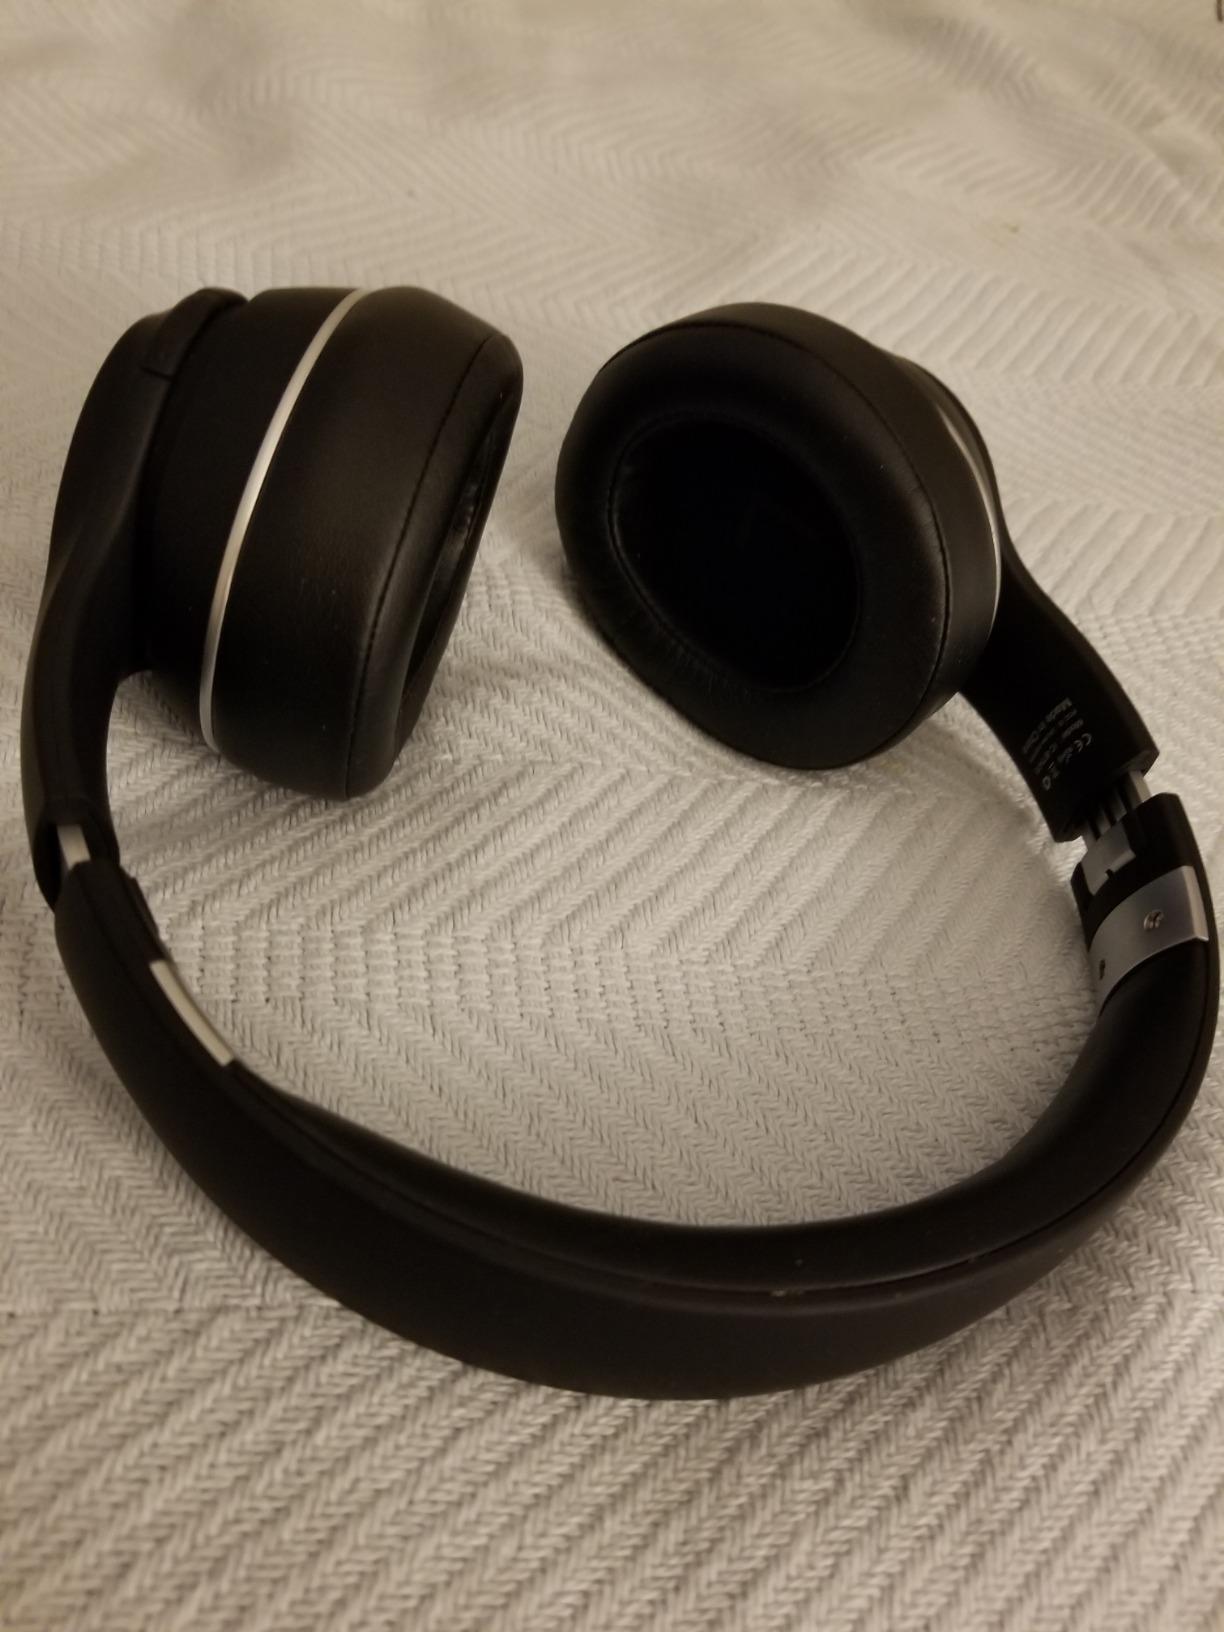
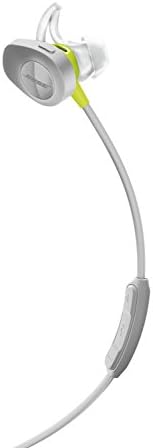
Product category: headphones
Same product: no